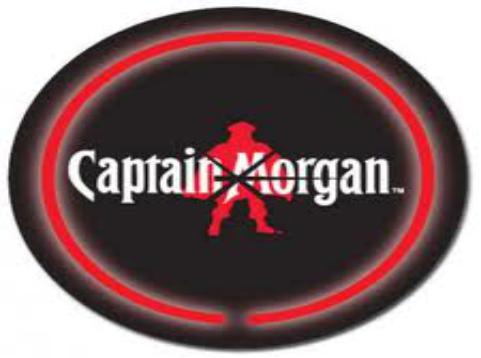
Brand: Captain Morgan
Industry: Food